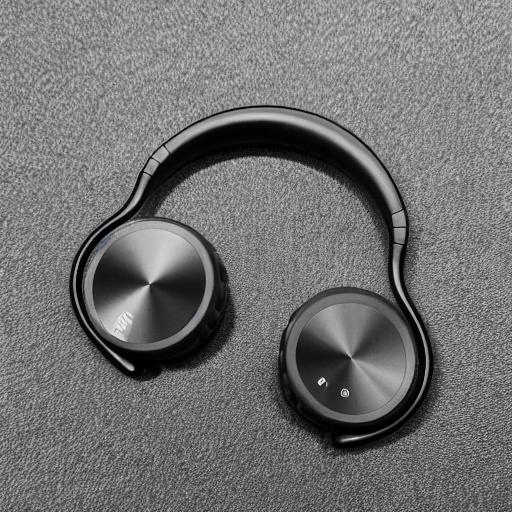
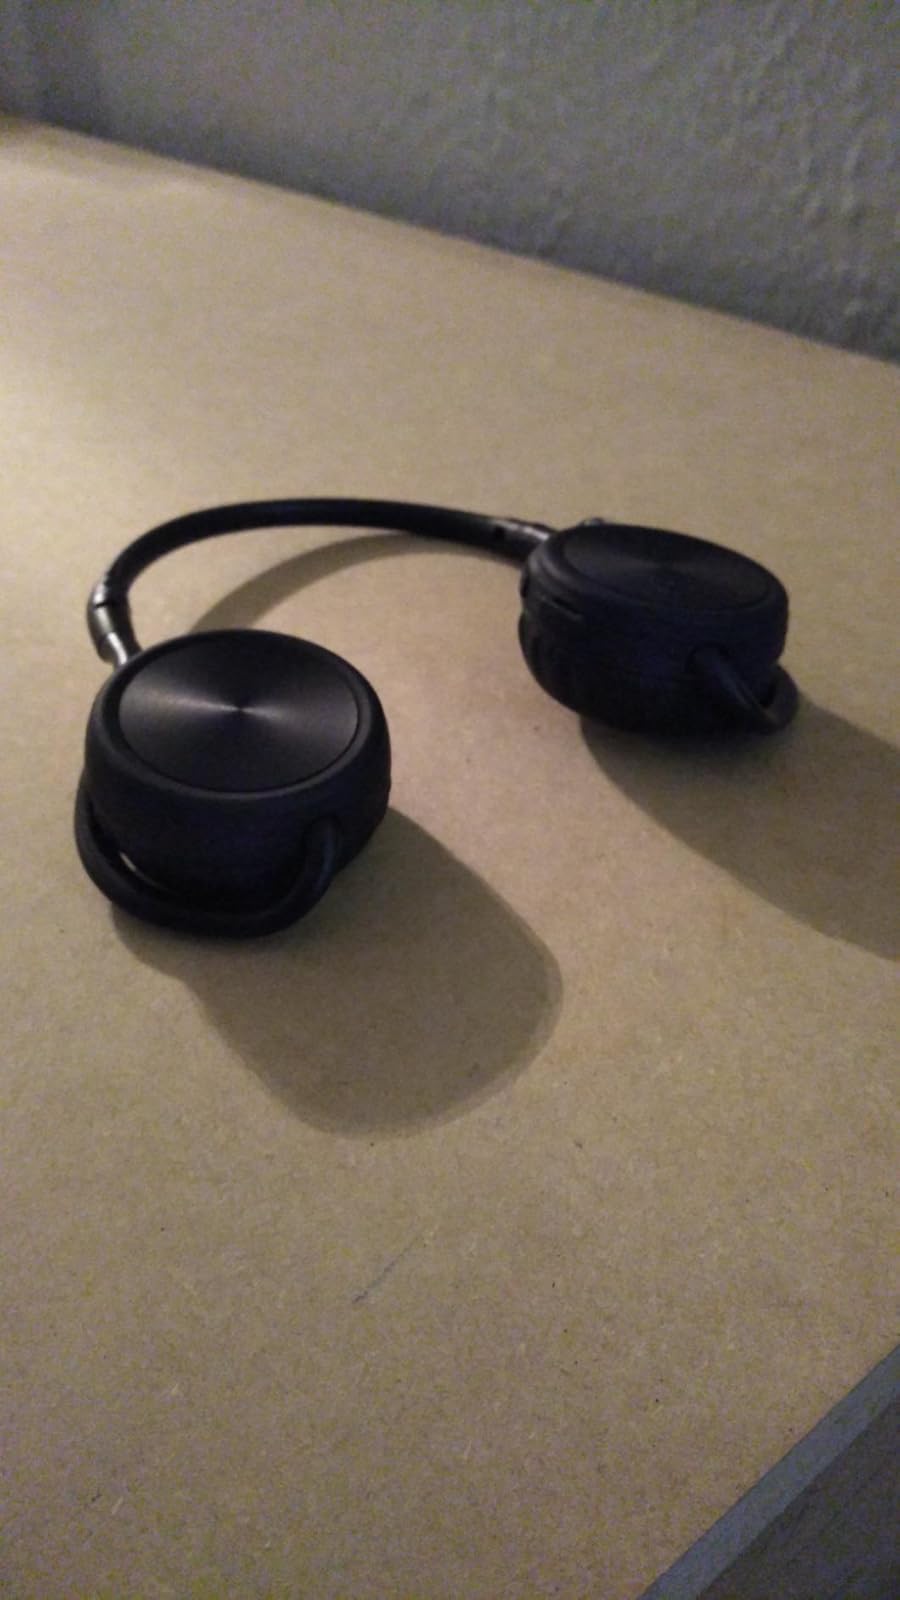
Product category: headphones
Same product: no